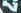
Number: 7